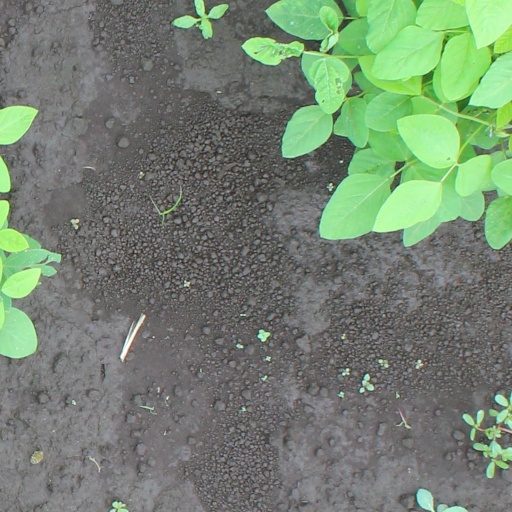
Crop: soybean